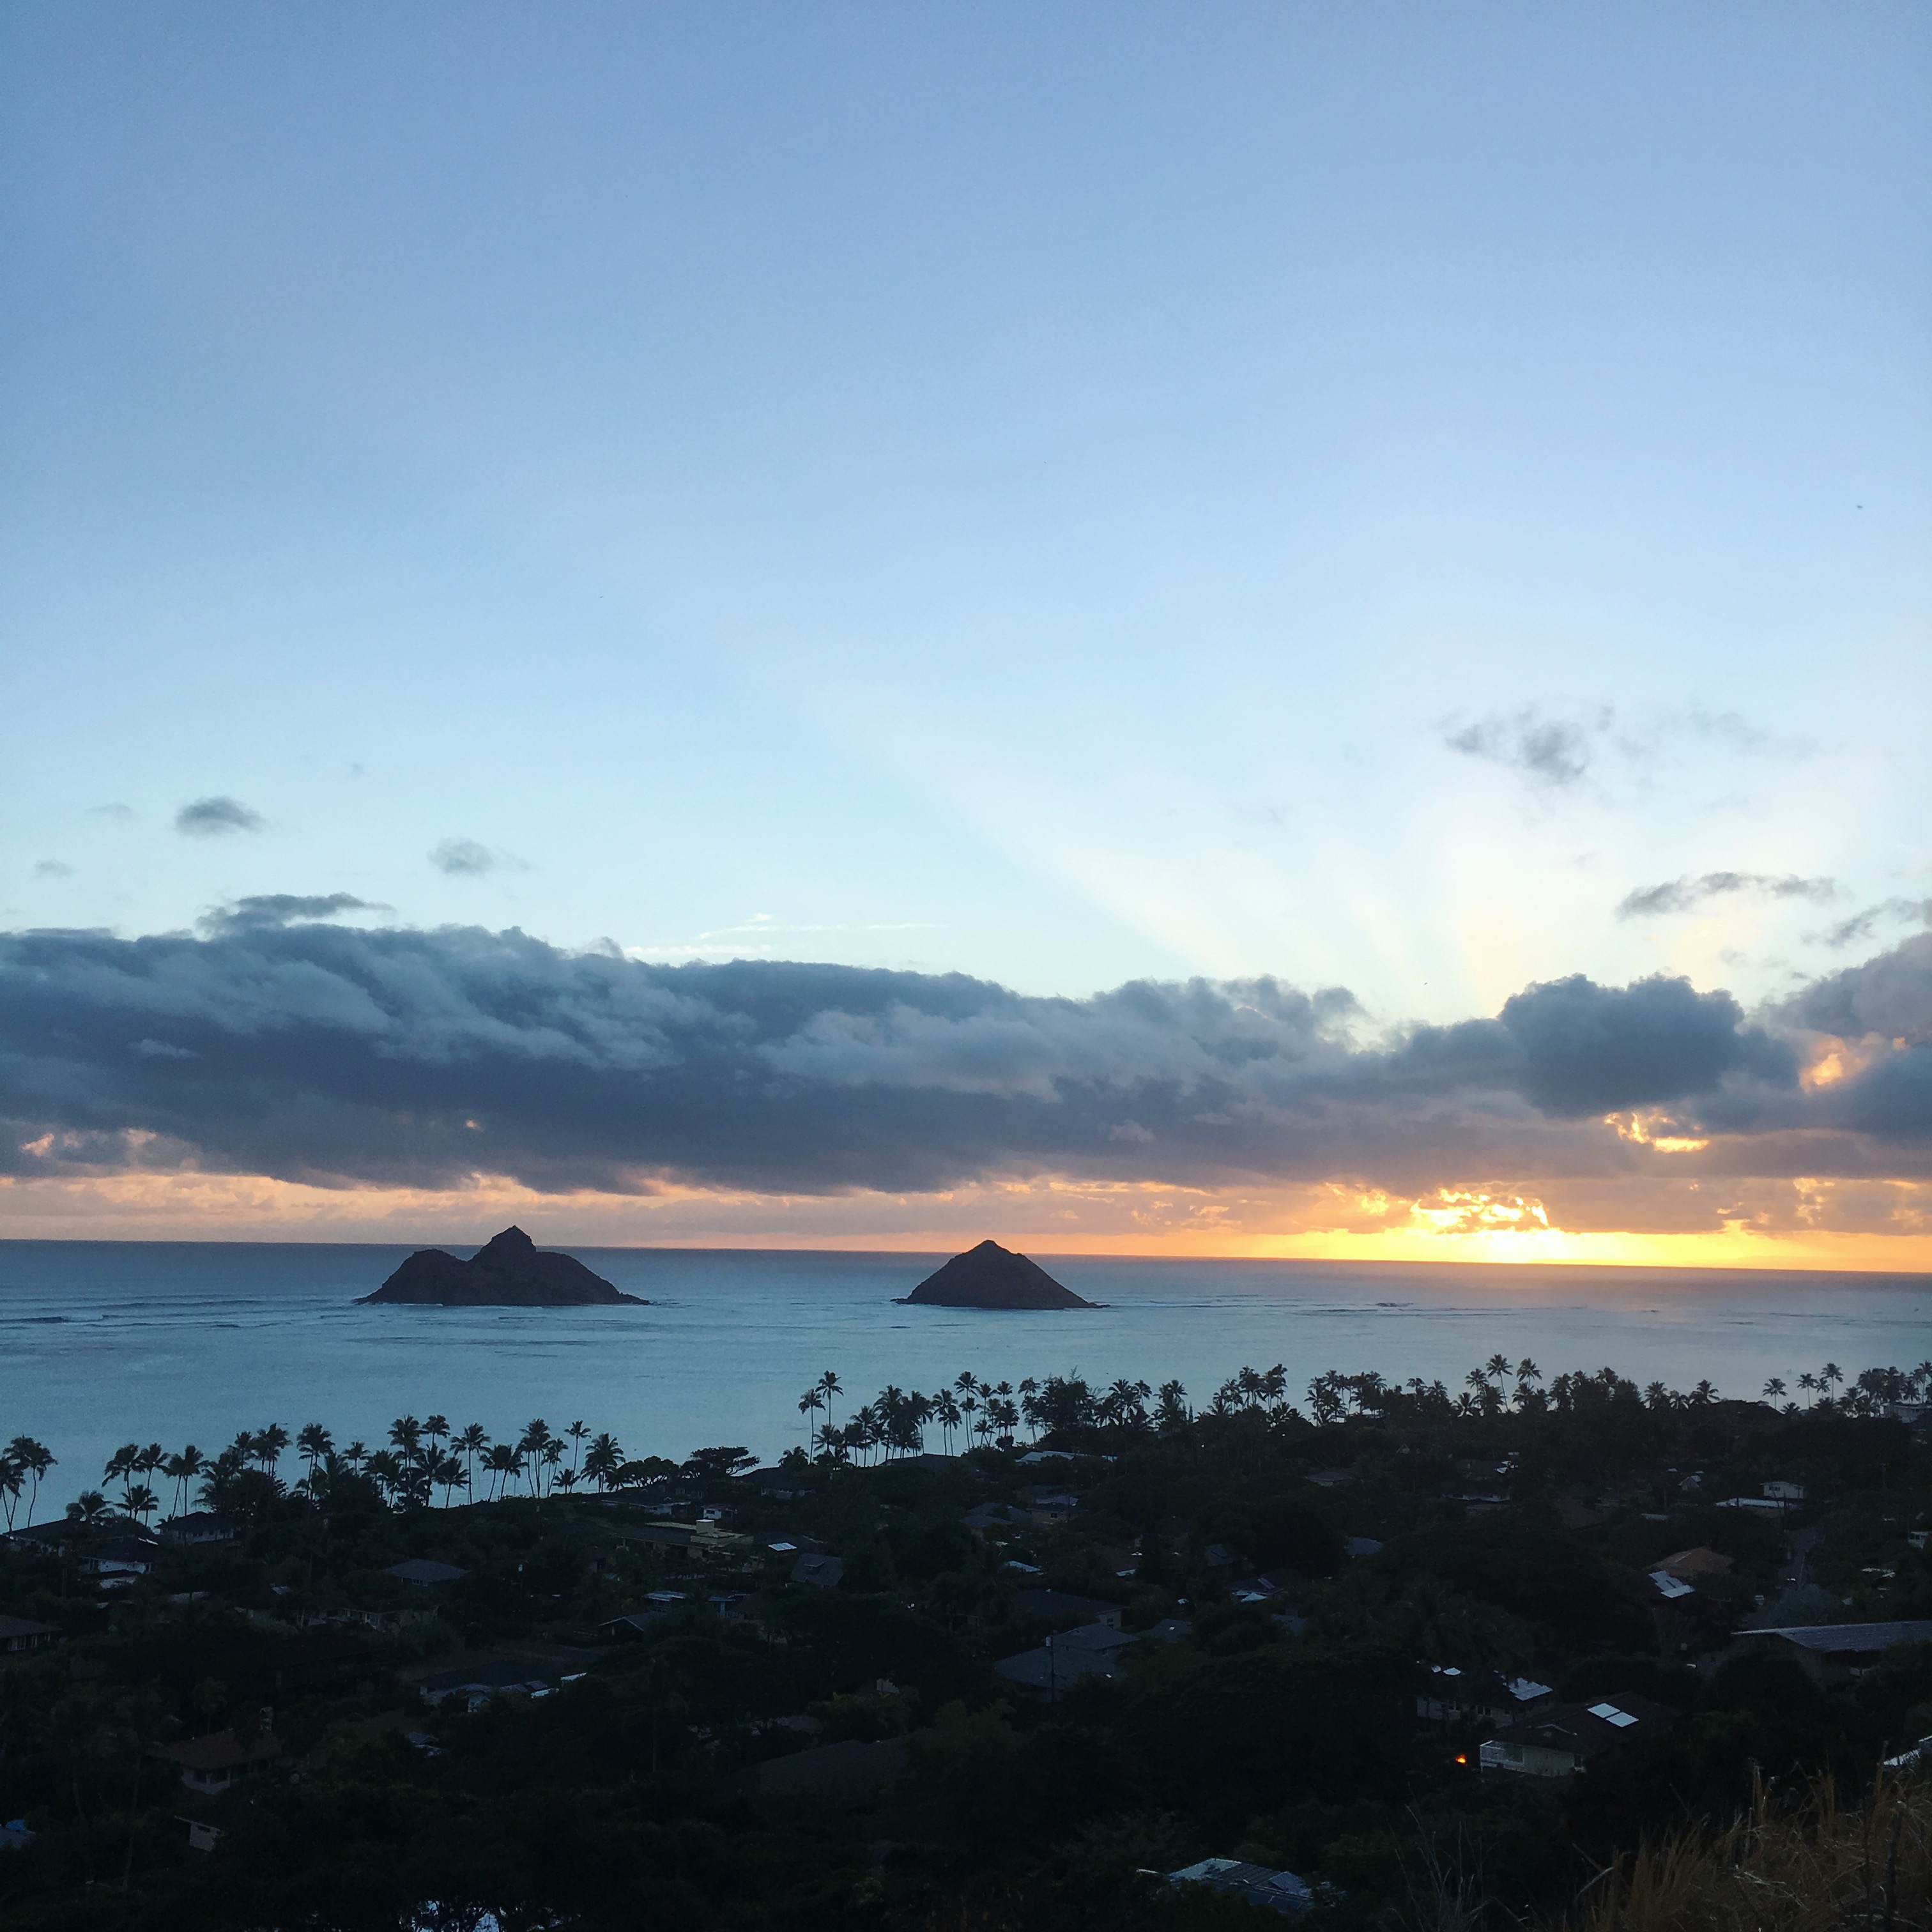
sky, horizon, sea, sunrise, dawn, sunset, headland, ocean, morning, coast, shore, cloud, dusk, calm, promontory, evening, coastal and oceanic landforms, afterglow, loch, bay, cape, beach, water